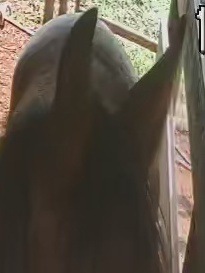
Face region: ears (position_of_ears)
Pain indicator: not_present